Hudson's Bay Company

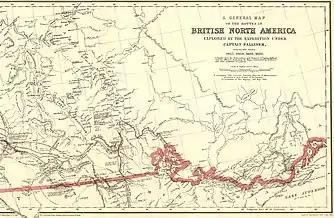
A section of a map showing the routes explored during the Palliser expedition

HBC trappers were also deeply involved in the early exploration and development of Northern California. Company trapping brigades were sent south from Fort Vancouver, along what became known as the Siskiyou Trail, into Northern California as far south as the San Francisco Bay Area, where the company operated a trading post at Yerba Buena (San Francisco). The southern-most camp of the company was French Camp, east of San Francisco in the Central Valley adjacent to the future site of the city of Stockton. These trapping brigades in Northern California faced serious risks, and were often the first to explore relatively uncharted territory. They included the lesser known Peter Skene Ogden and Samuel Black.